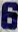
Number: 6